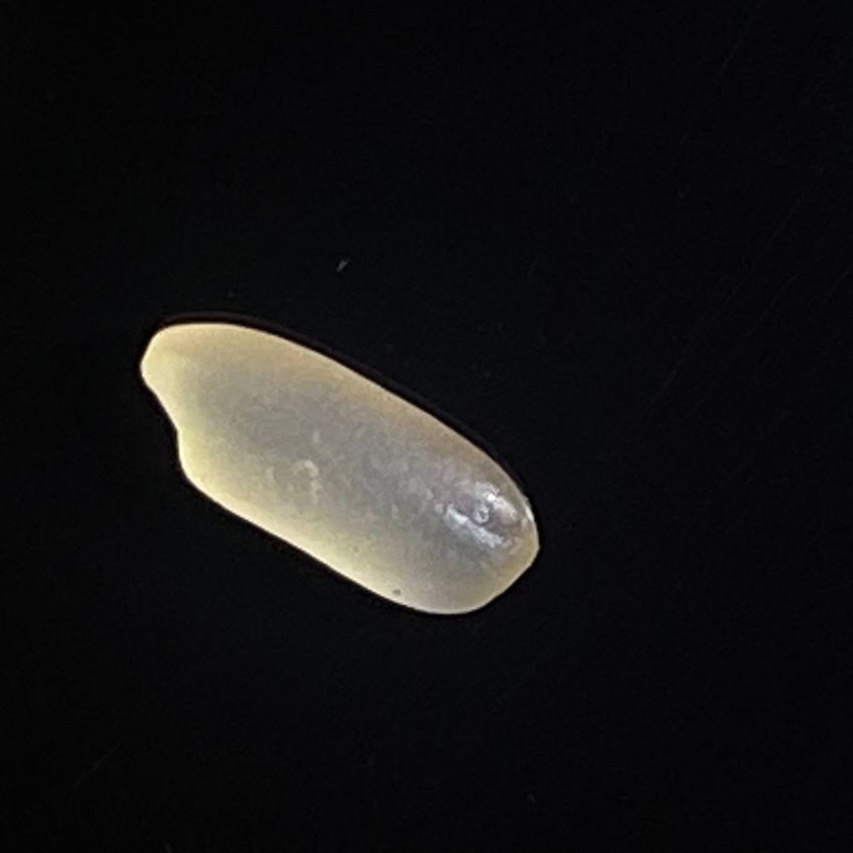
Rice variety: Shorna5